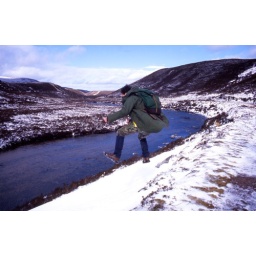
Daniel Gooch jumping in the snow while out walking in the Cairngorms.